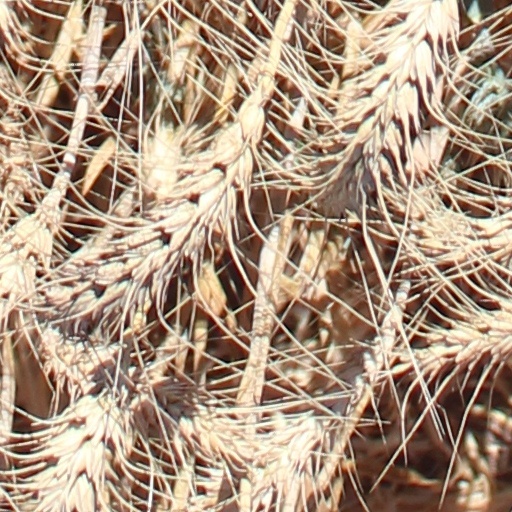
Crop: wheat